Reyare Thomas

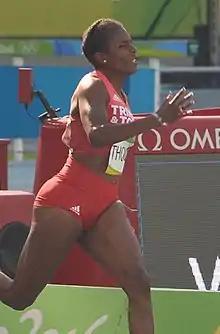
Thomas at the 2016 Olympics

Reyare Thomas (born 23 November 1987) is a Trinidadian sprinter. She competed at the 2015 World Championships in Beijing winning the bronze in the 4 × 100 metres relay and reaching the semifinals in the 200 metres.